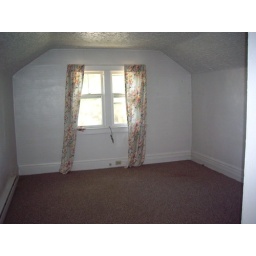
second floor BR 2. that window is seen from street over front door.